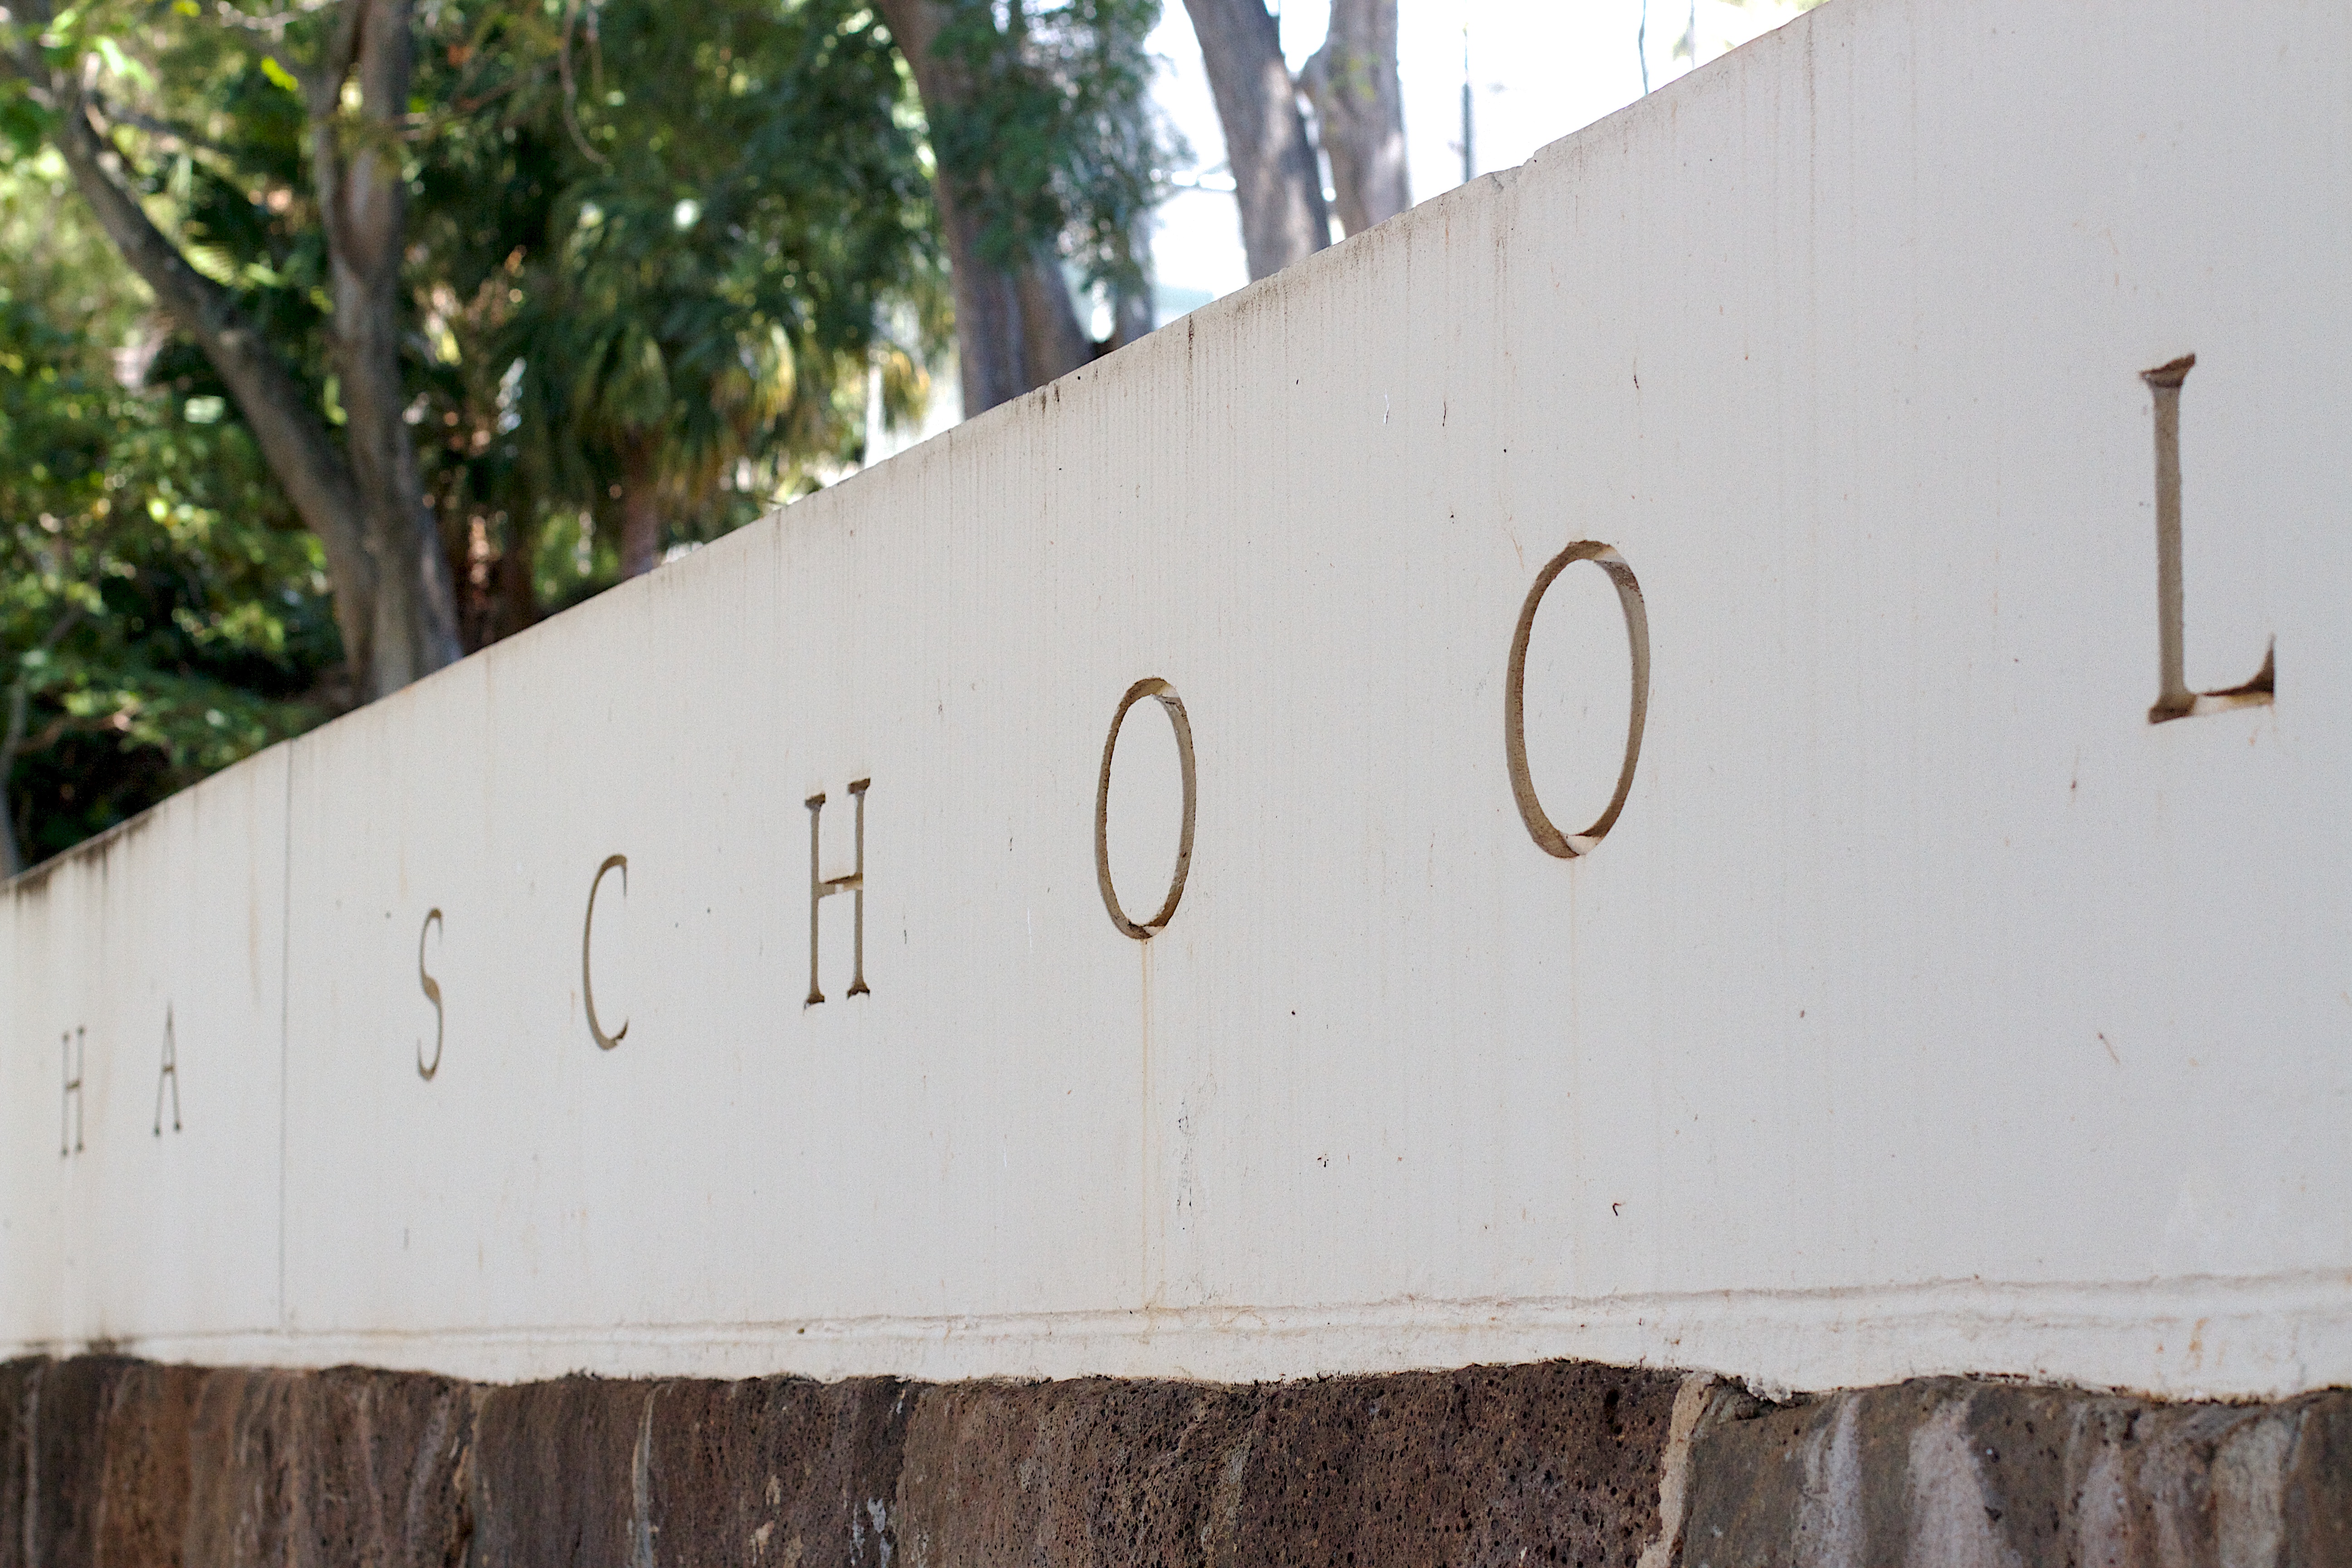
wood, wall, sign, art